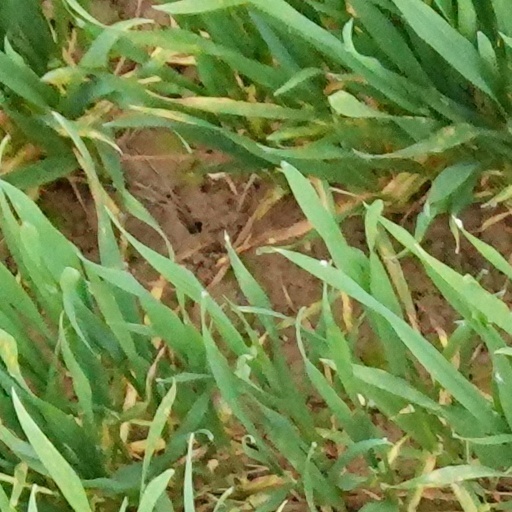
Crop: wheat